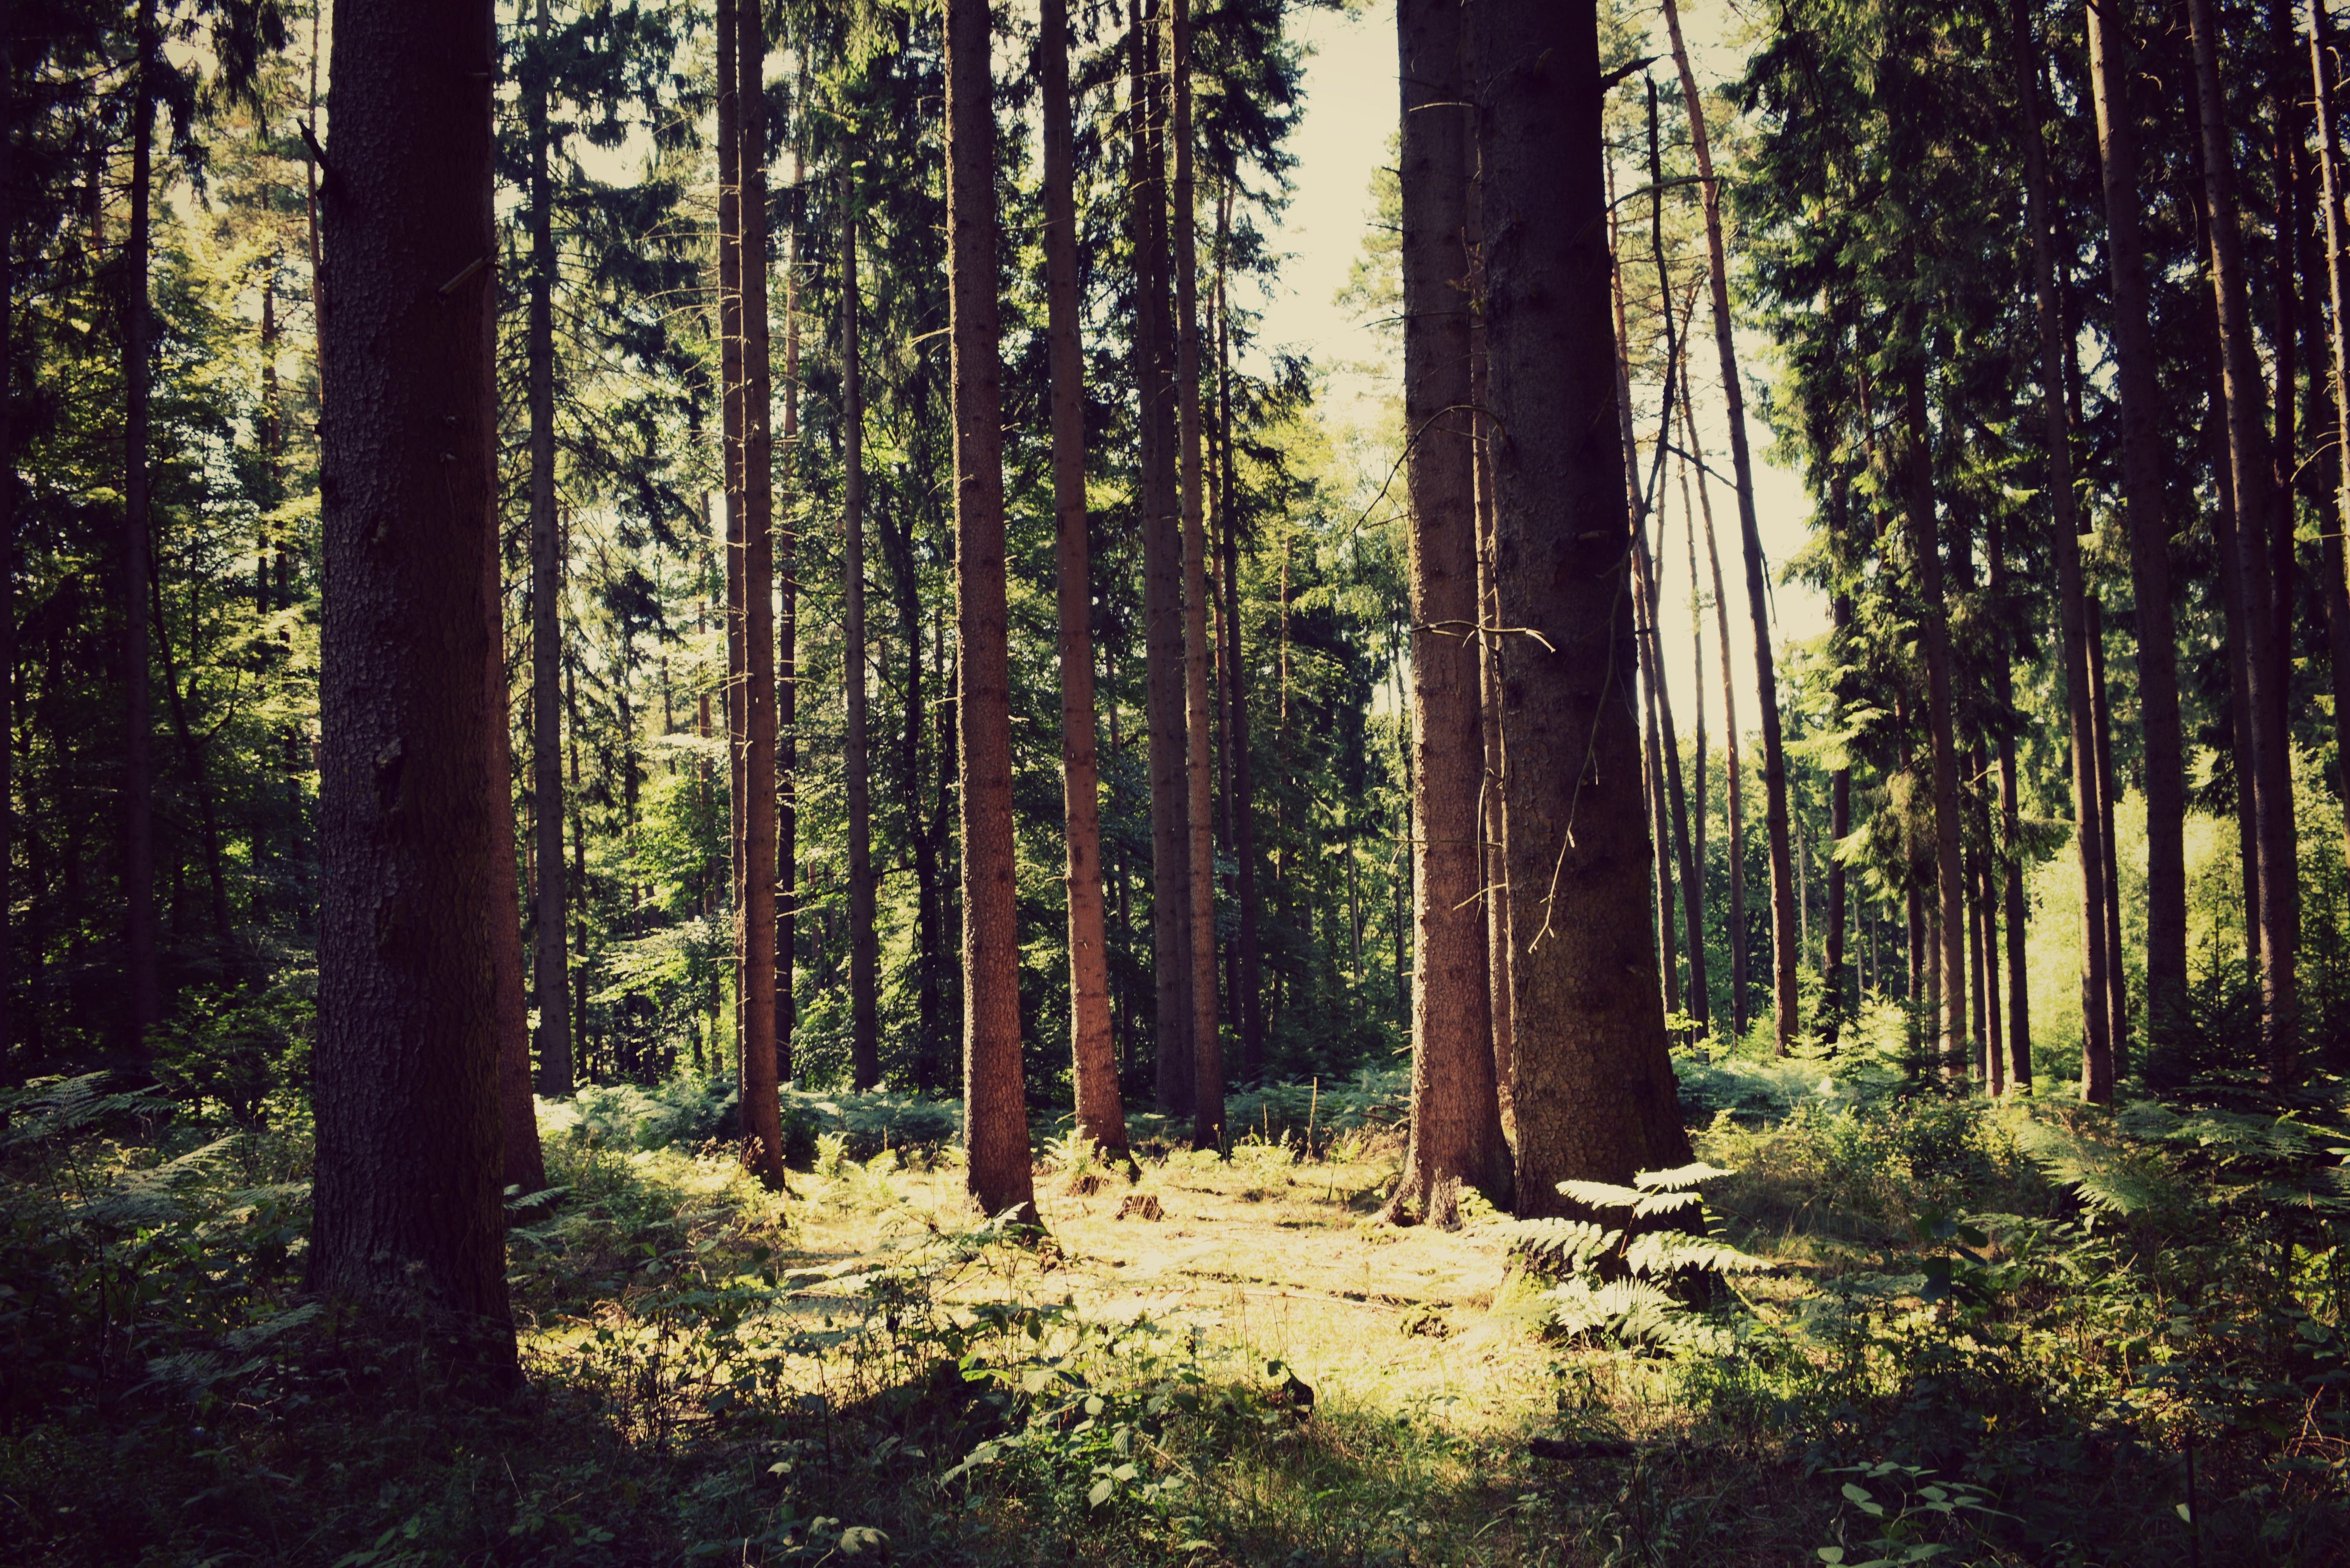
landscape, tree, nature, forest, wilderness, branch, light, plant, wood, sunlight, leaf, pine, twilight, green, jungle, autumn, fresh, tribe, leaves, spruce, rainforest, forests, deciduous, grove, woodland, habitat, ecosystem, branch branches, biome, old growth forest, natural environment, geographical feature, woody plant, temperate broadleaf and mixed forest, temperate coniferous forest